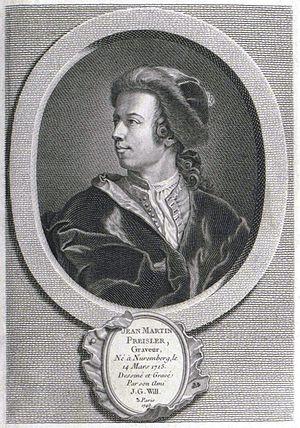
Jean-Georges Wille, né le 5 novembre 1715 à Giessen et mort le 5 avril 1808 à Paris, est un graveur français de naissance allemande, qui exerça essentiellement son art en France.